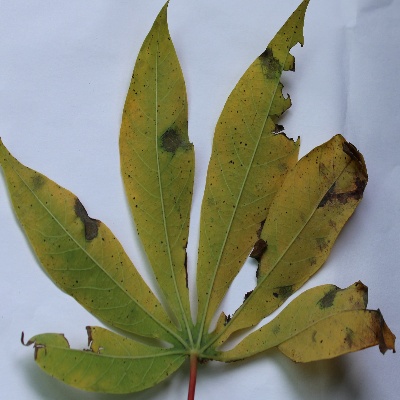
Crop: Cassava
Condition: brown spot